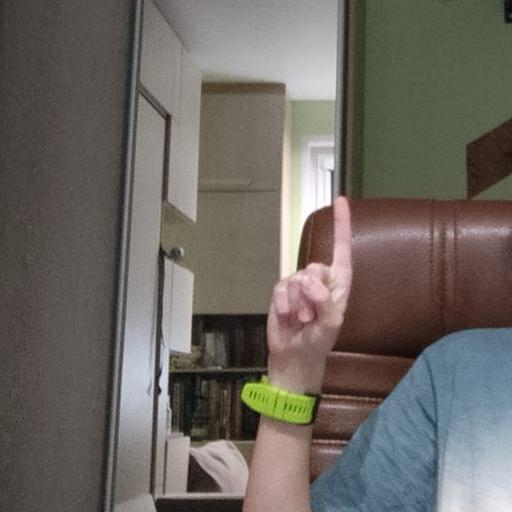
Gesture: one